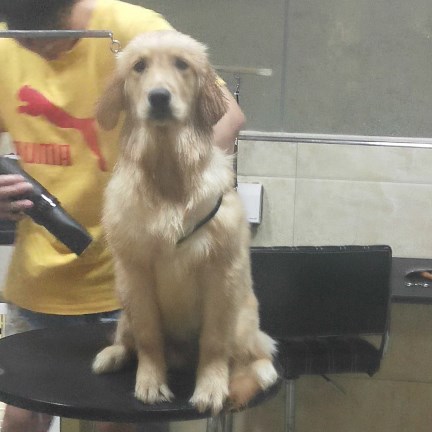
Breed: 5355-n000126-golden_retriever